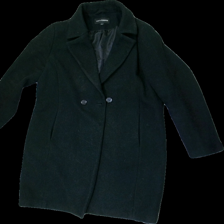
View: front
Type: Winter jacket
Category: Ladies
Brand: Kappahl
Colors: Black
Material: Unknown
Cut: Regular
Size: M
Price range: 100-150
Recommended usage: Reuse
Description: Black coat